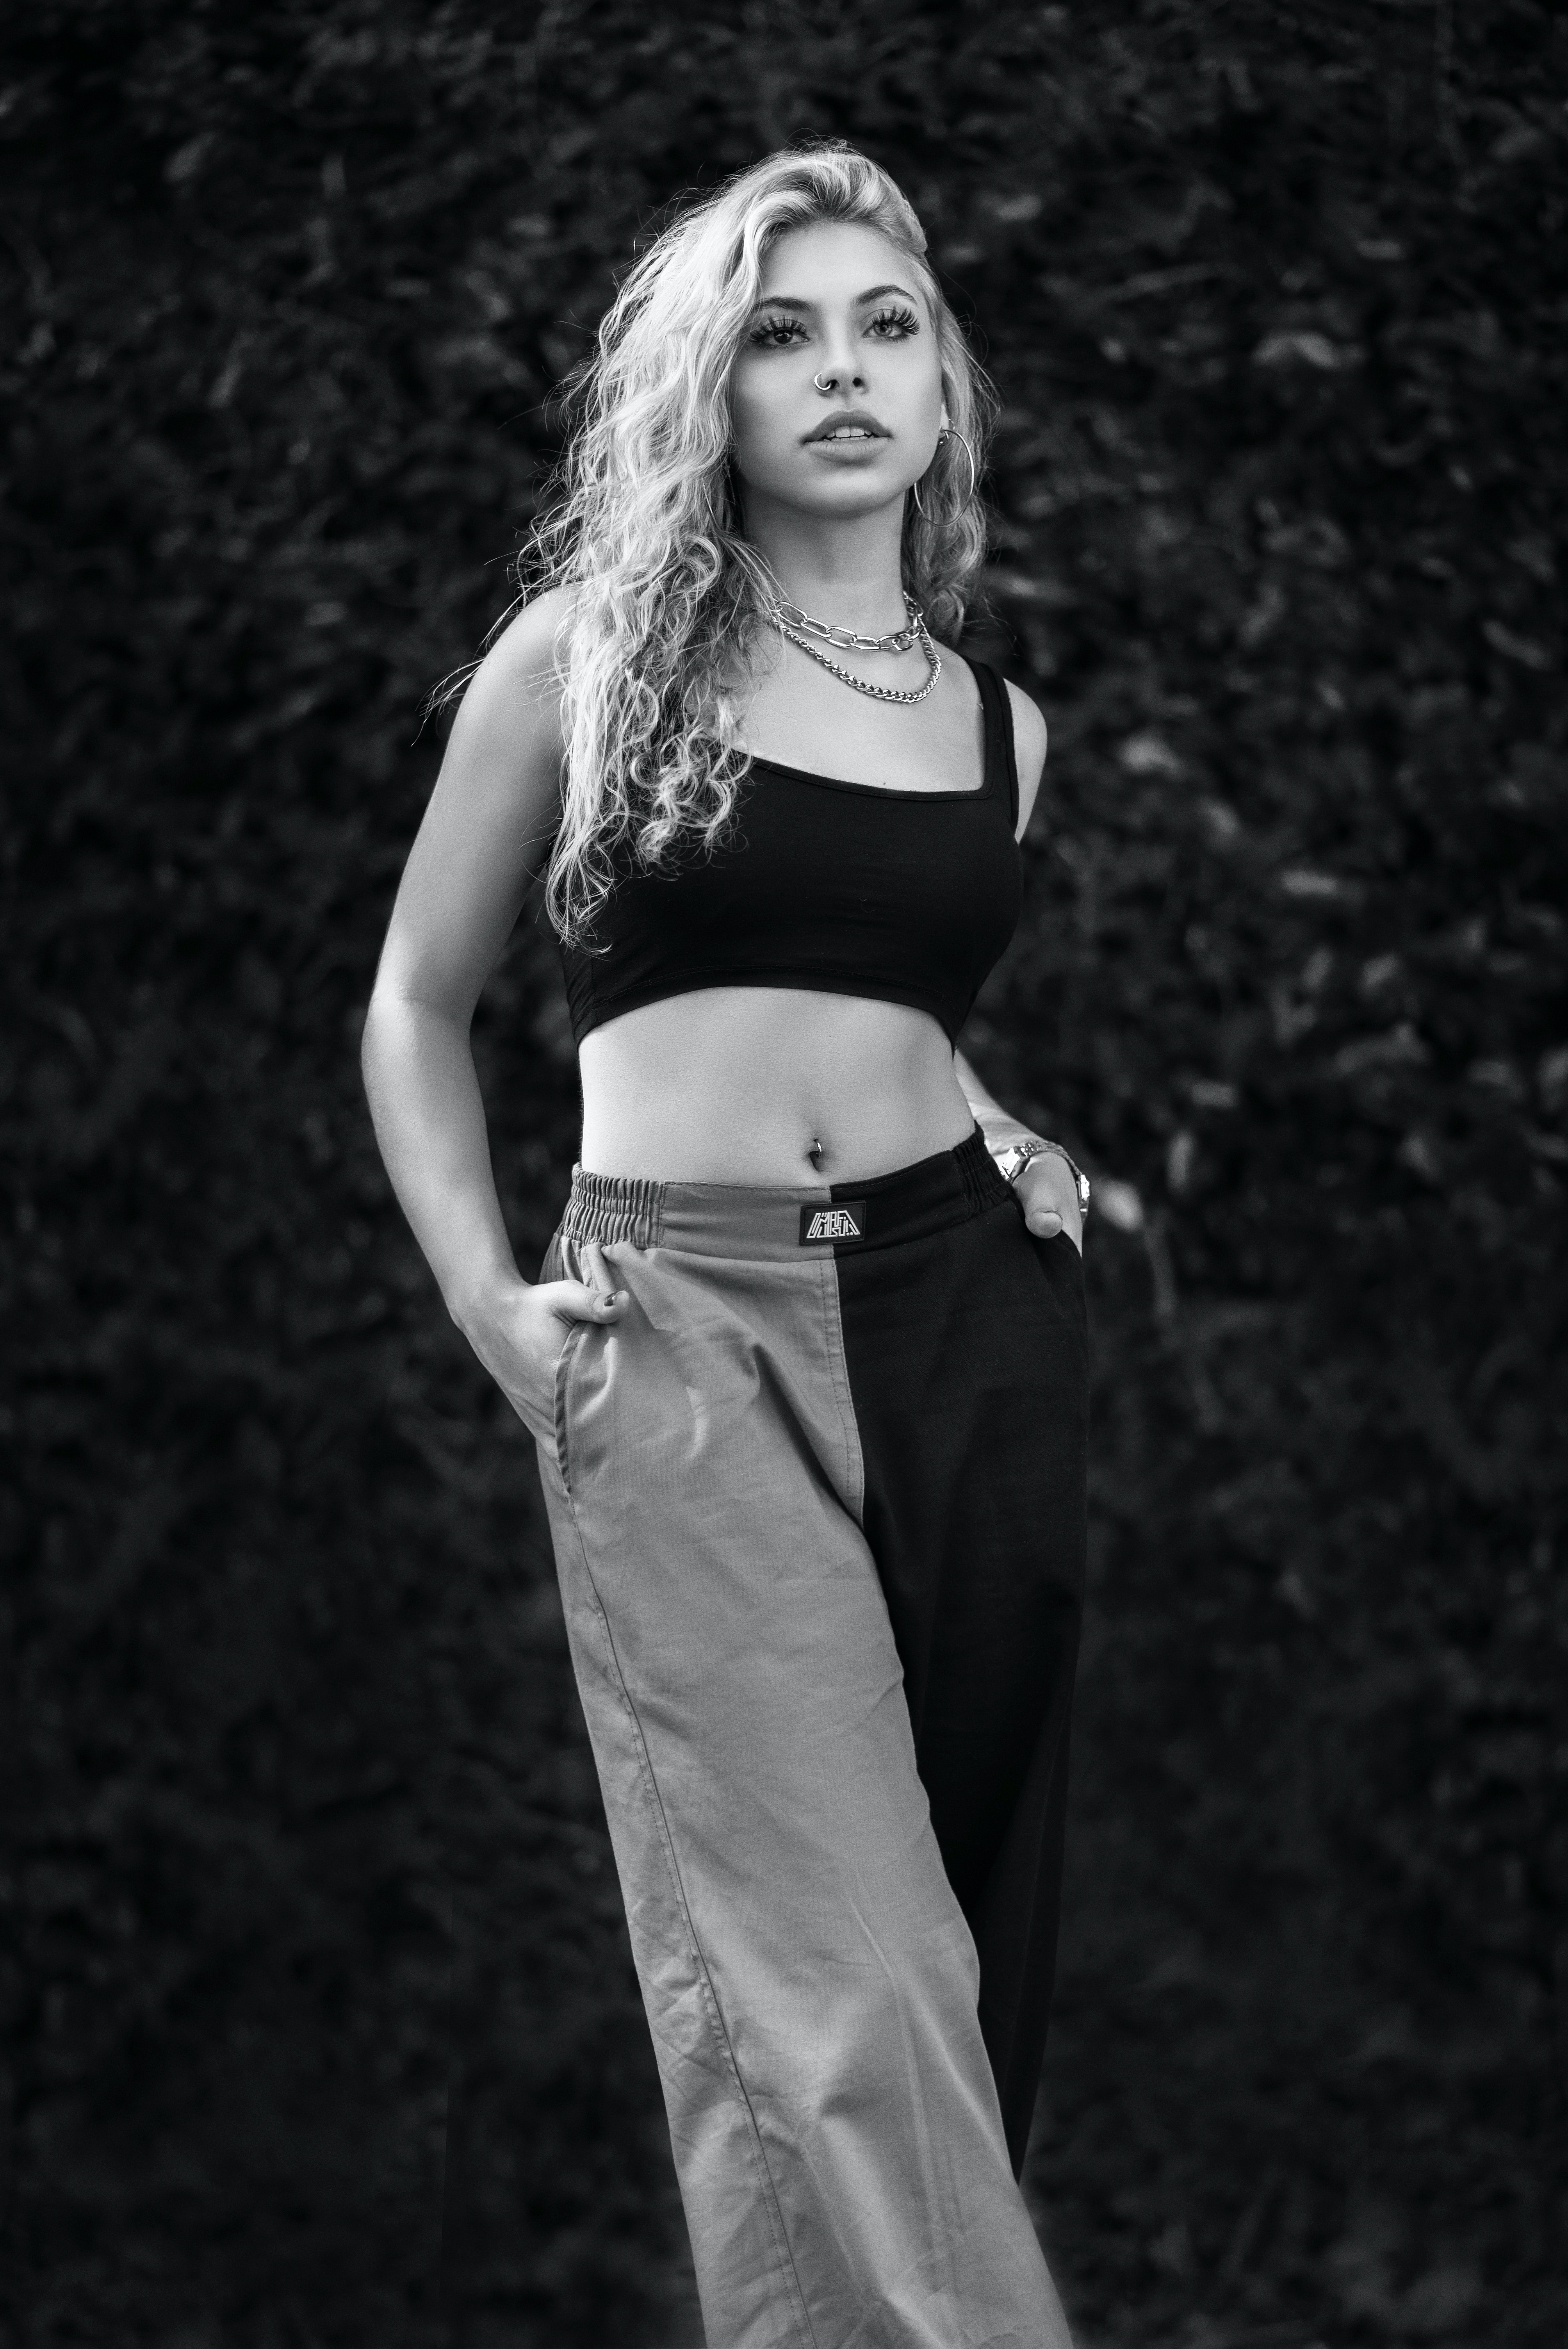
woman, hair, shoulder, leg, flash photography, waist, thigh, gesture, style, black and white, trunk, chest, fashion design, abdomen, belt, fashion model, navel, crop top, elbow, monochrome, monochrome photography, performing arts, human leg, long hair, brassiere, denim, jewellery, event, entertainment, formal wear, electric blue, necklace, hip, knee, t shirt, grass, performance, art model, darkness, portrait photography, photo shoot